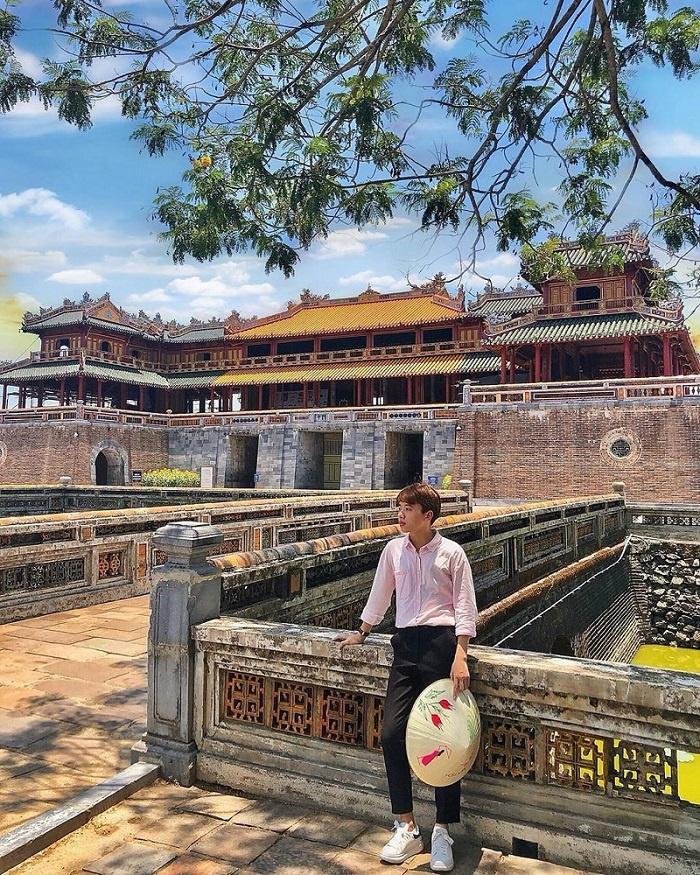
nam thanh niên tựa tay vào thành cầu thì đang cầm một chiếc nón lá